Mark Ruskell

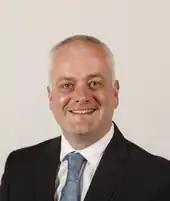

Mark Christopher Ruskell (born 14 May 1972) is a Scottish Green Member of the Scottish Parliament (MSP). He was elected to represent Mid Scotland and Fife from 2003−2007, then elected again in 2016 and re-elected in 2021. In the Scottish Parliament, Ruskell is the Greens' spokesperson on Transport and Environment